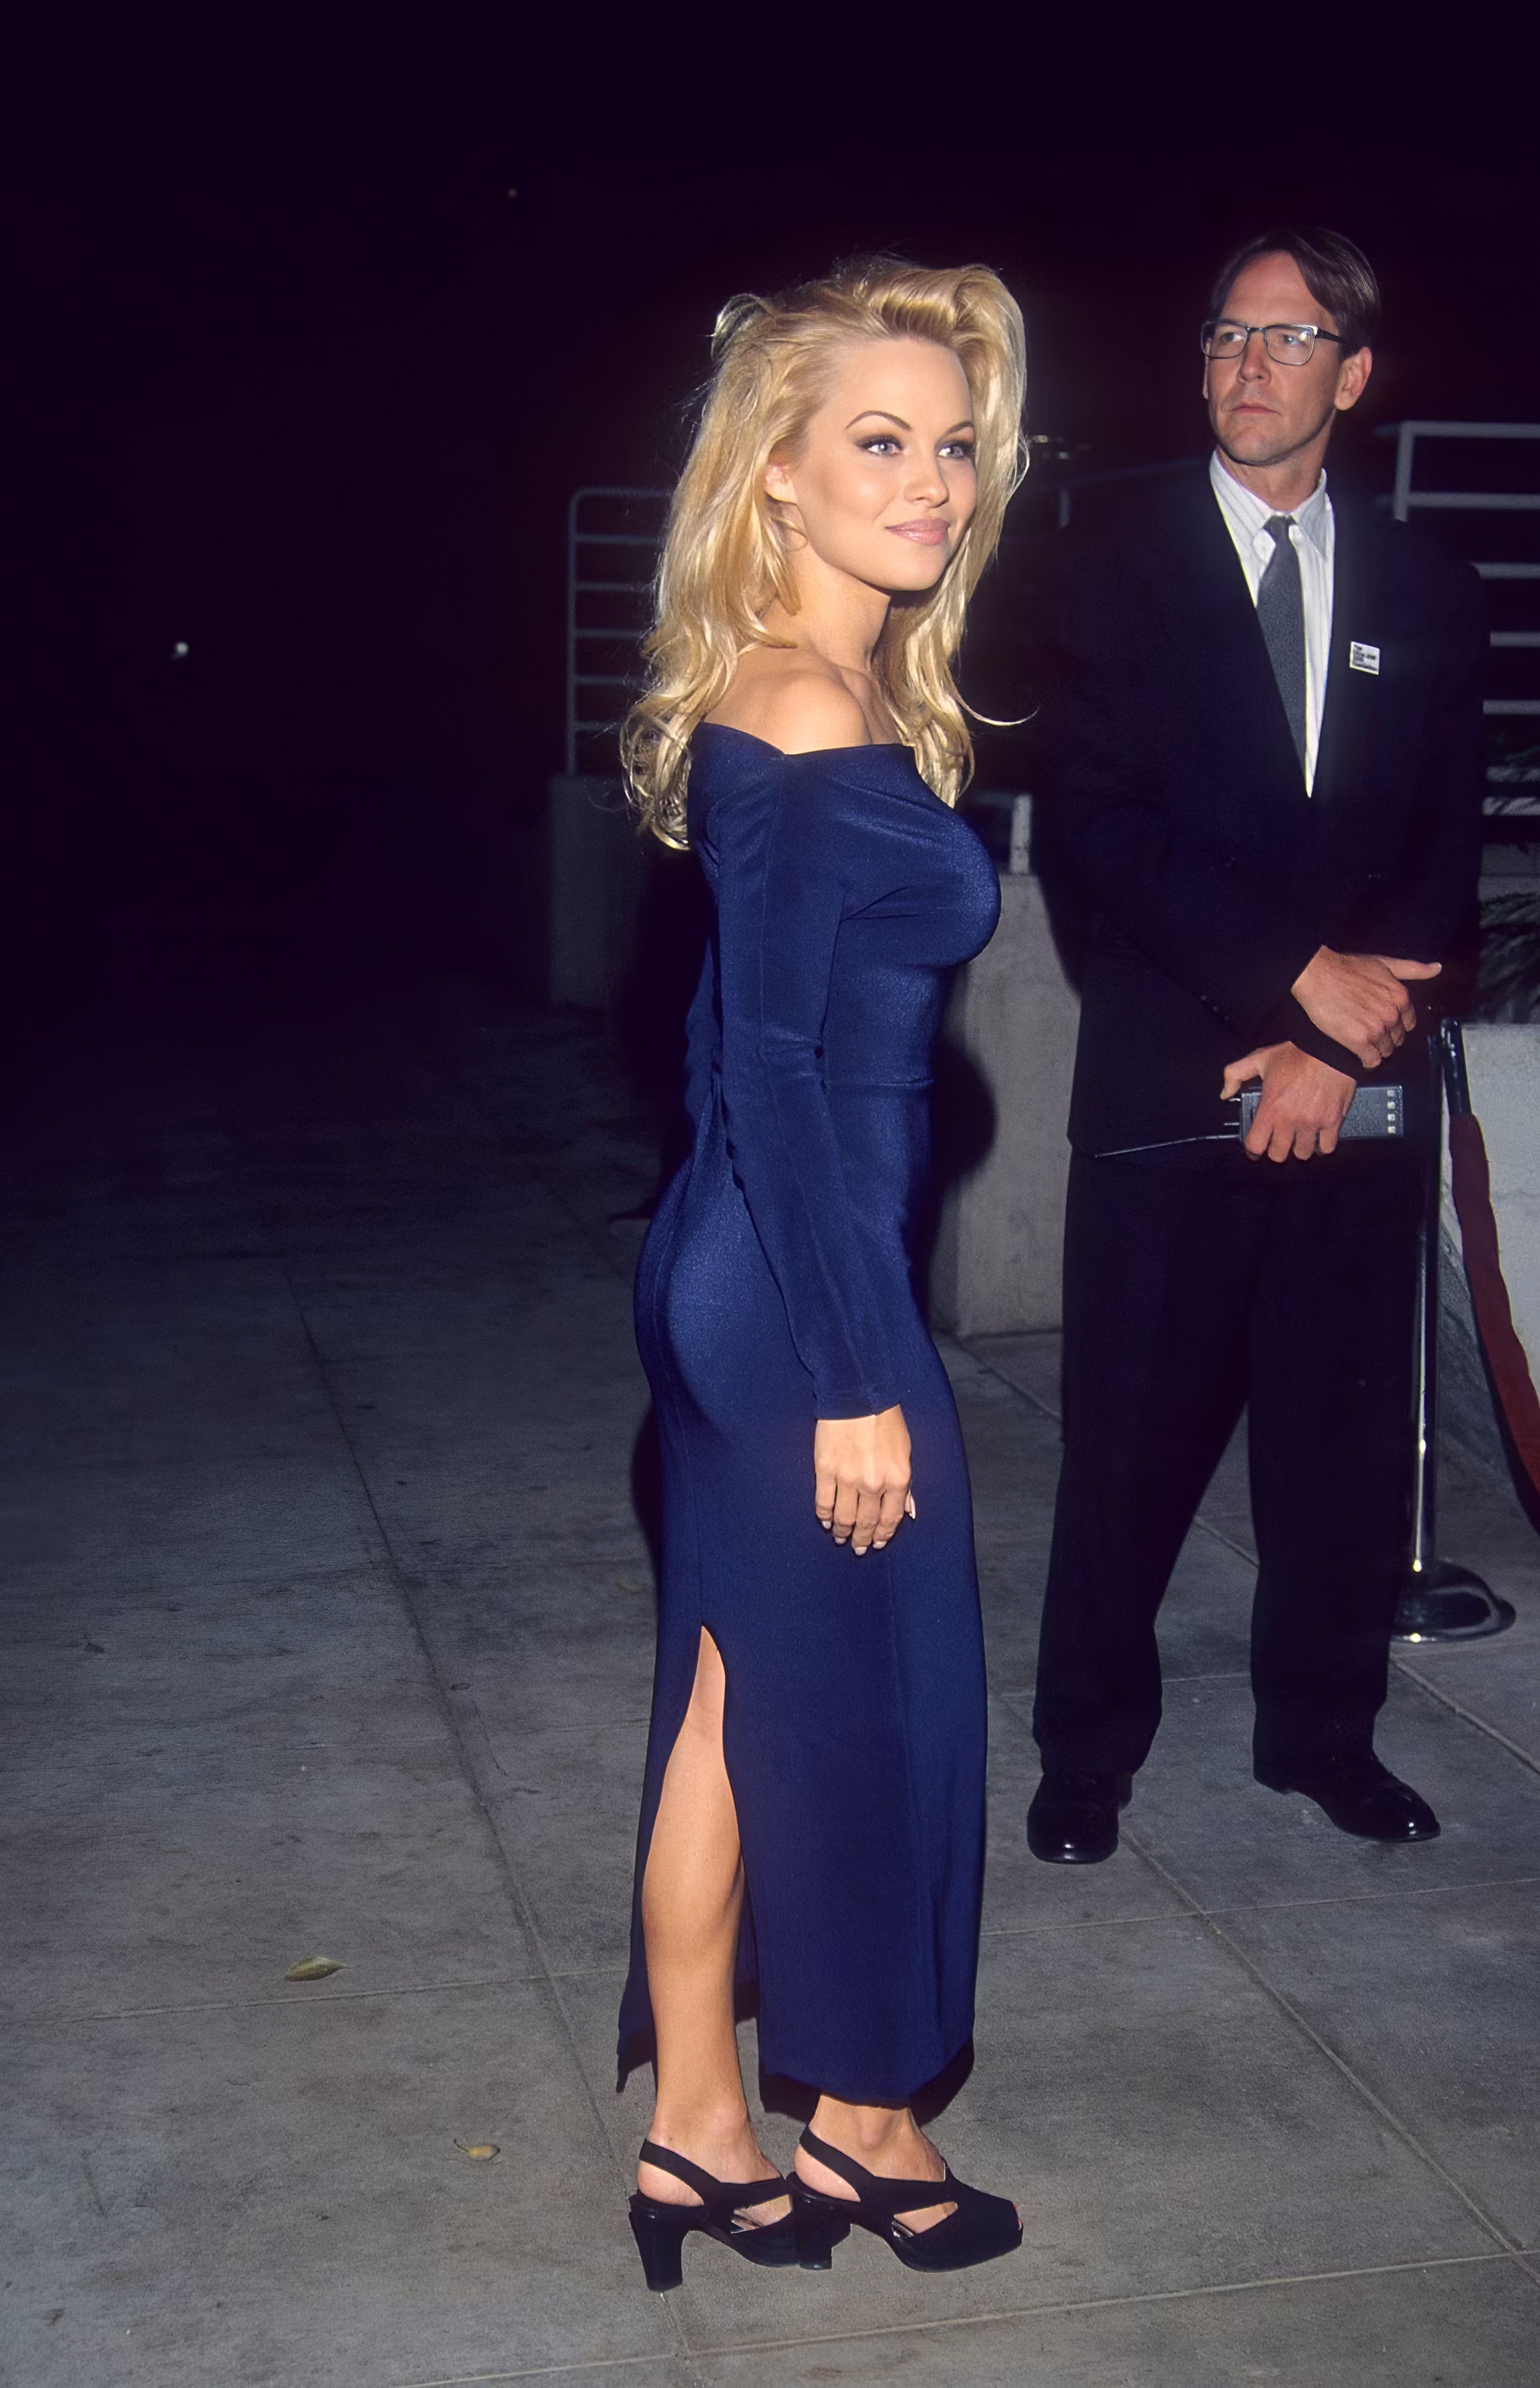
Pam, anderson, fashion, dress, formal wear, beauty, One piece garment, blond, day dress, cocktail dress, knee, thigh, long hair, fashion model, waist, ankle, fashion design, model, high heeled shoe, calf, foot, layered hair, gown, Sheath dress, sandal, photo shoot, premiere, haute couture, makeover, little black dress, film, bridal party dress, velvet